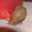
Label: snail